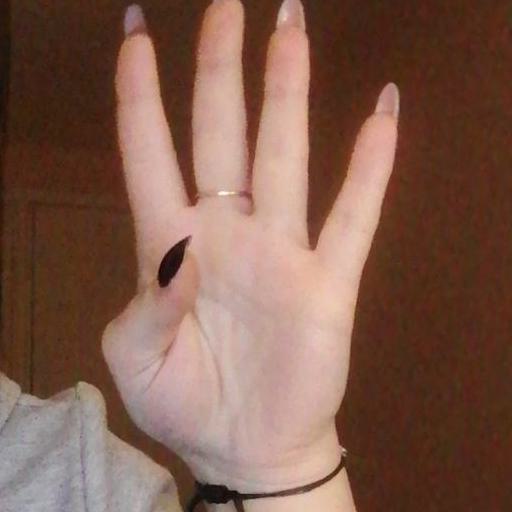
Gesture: four